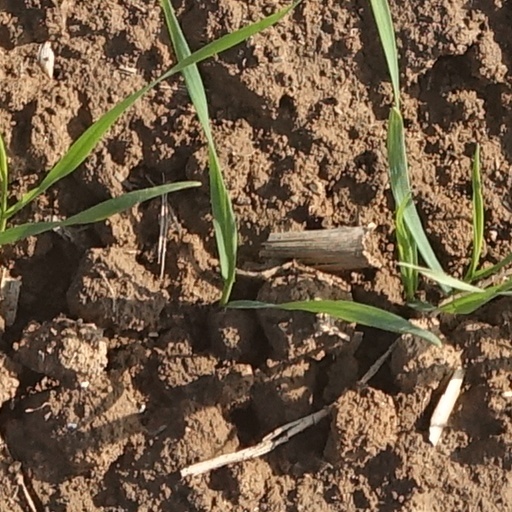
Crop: wheat